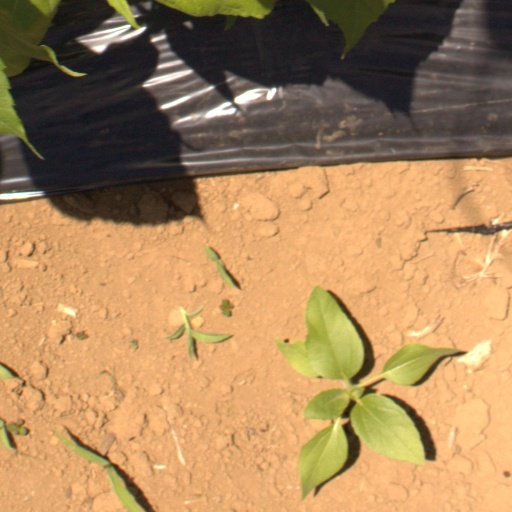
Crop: Jerusalem artichoke